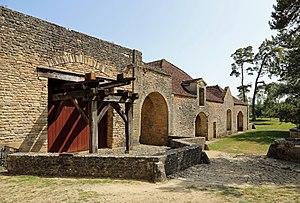
Buffon (département de la Côte-d'Or, France)
Nicolas Le Floch est une série télévisée française en 12 épisodes de 90 minutes adaptée pour la télévision de plusieurs romans policiers de Jean-François Parot, diffusée à partir du 28 octobre 2008 sur France 2. La série prend fin en 2015, avec l'arrêt des commandes d'épisodes par France 2, quoique les deux derniers épisodes, Le Cadavre anglais et Le Noyé du Grand canal, n'aient été diffusés respectivement que le 18 décembre 2017 et le 2 novembre 2018, soit dix ans après la programmation du premier.